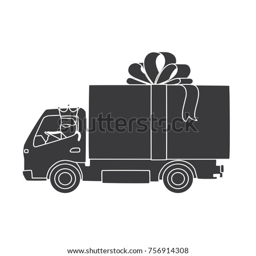
wise man on a truck , vector illustration design .